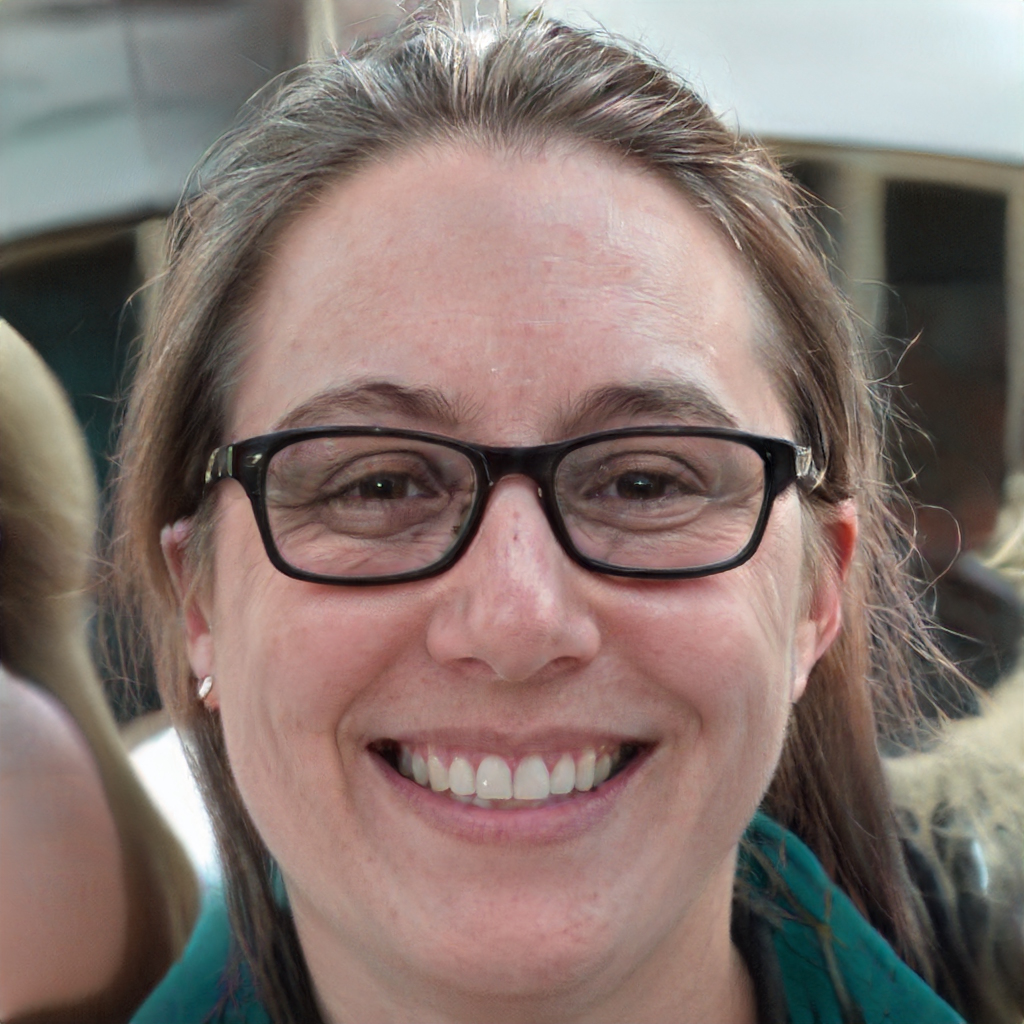
Label: No Watermark